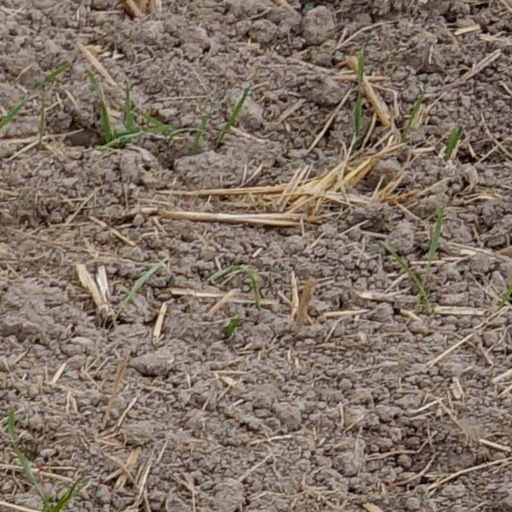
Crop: wheat